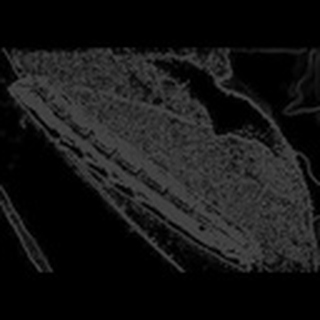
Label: cotton_army_worm